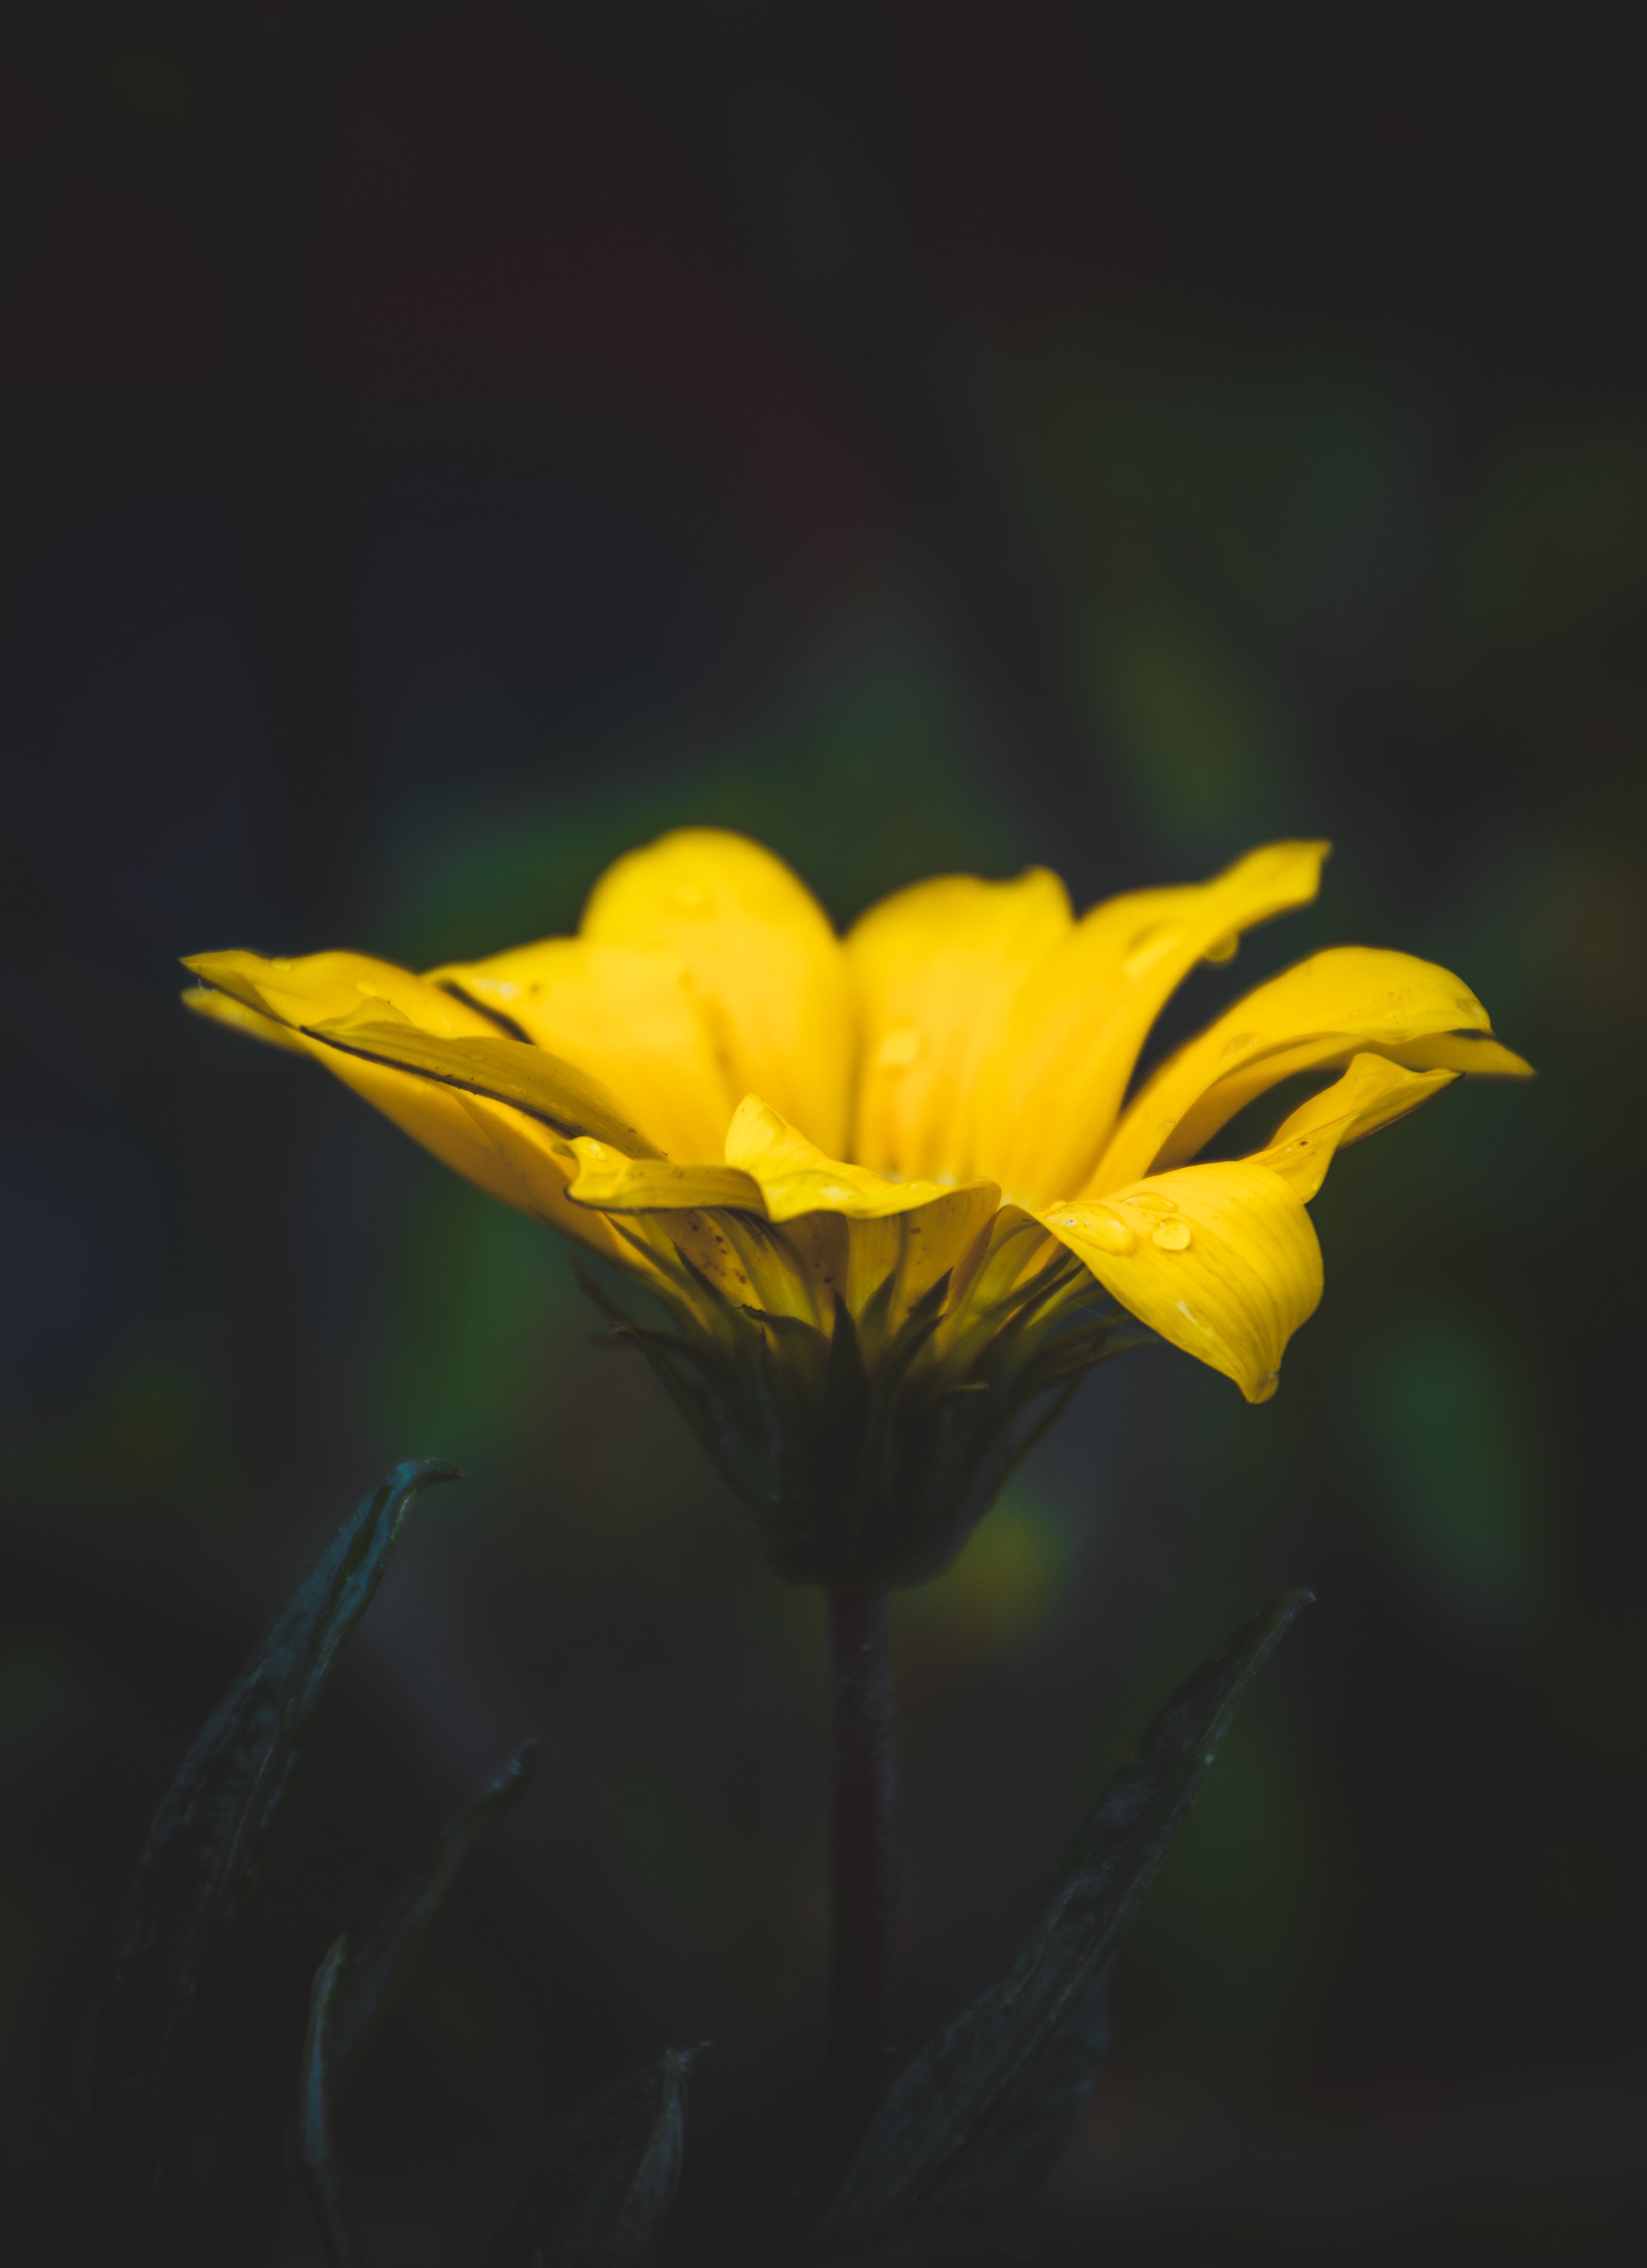
nature, dew, plant, photography, stem, sunlight, leaf, flower, petal, yellow, flora, wildflower, close up, macro photography, flowering plant, plant stem, land plant